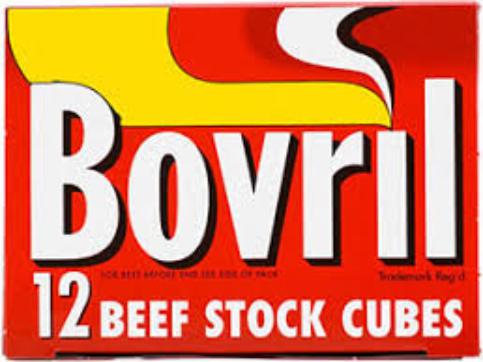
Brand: Bovril
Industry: Food